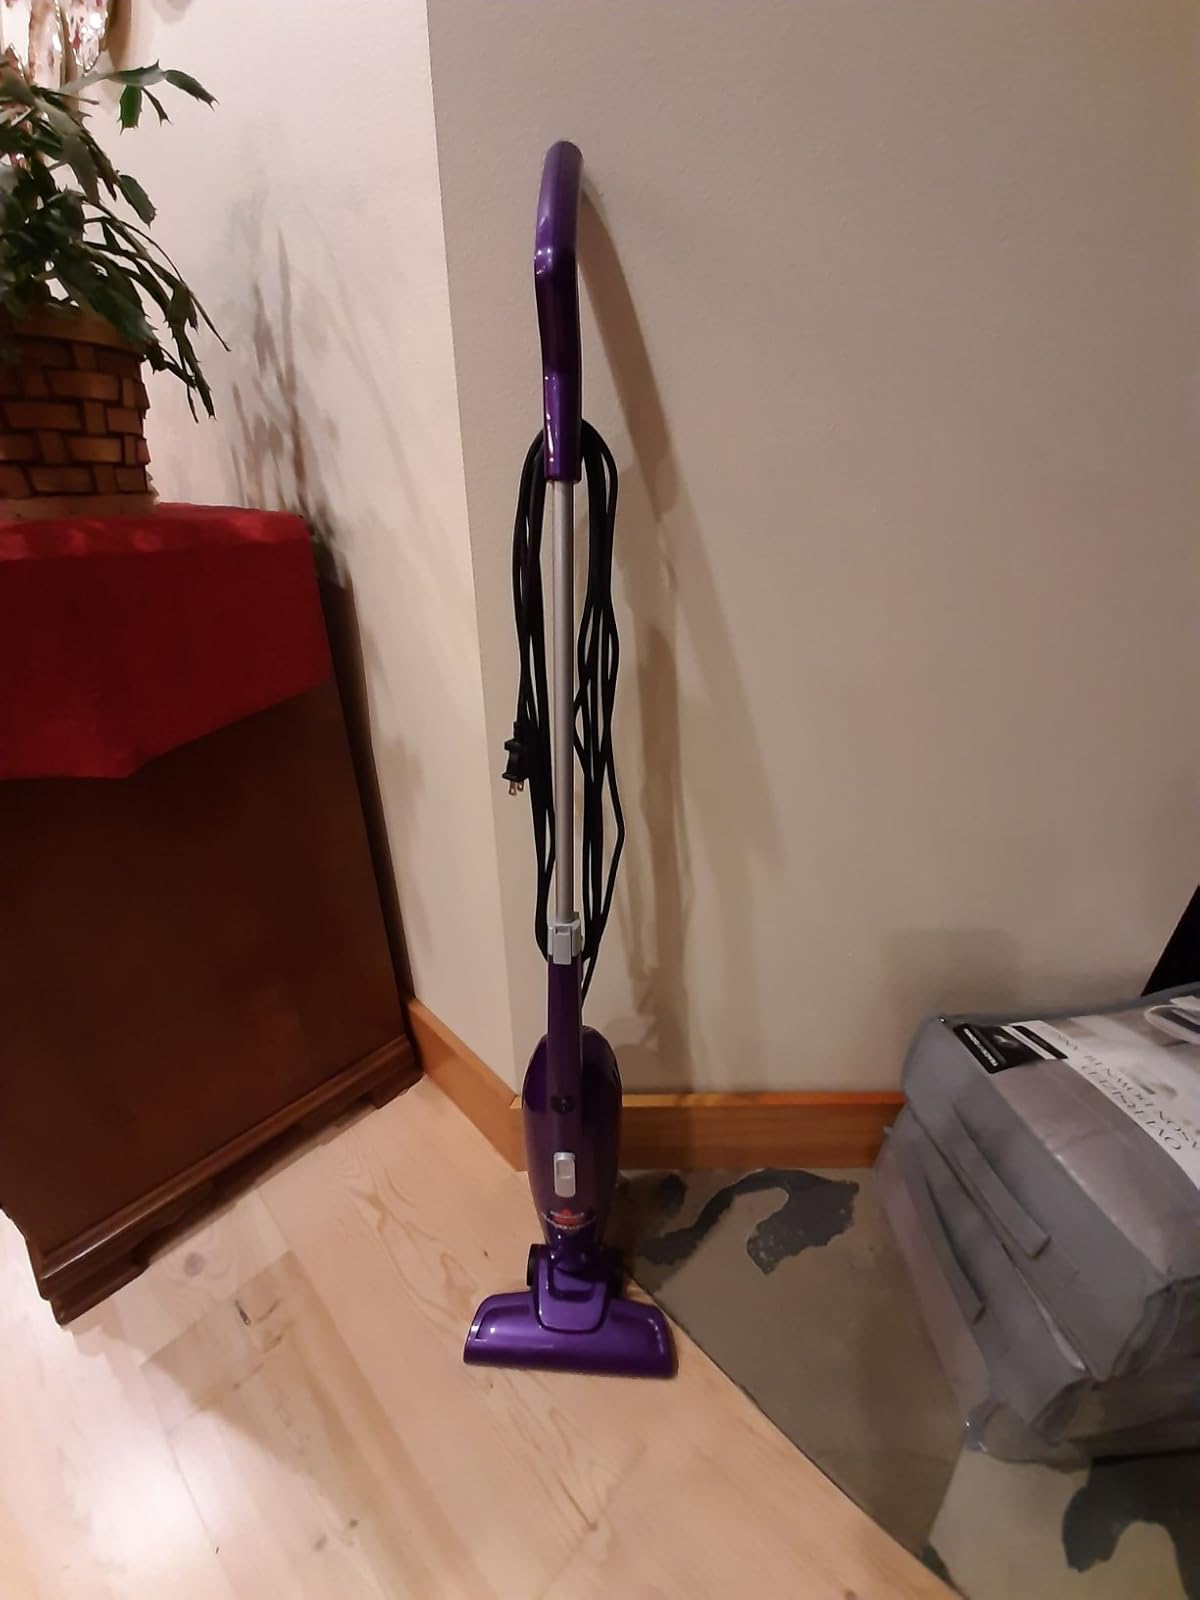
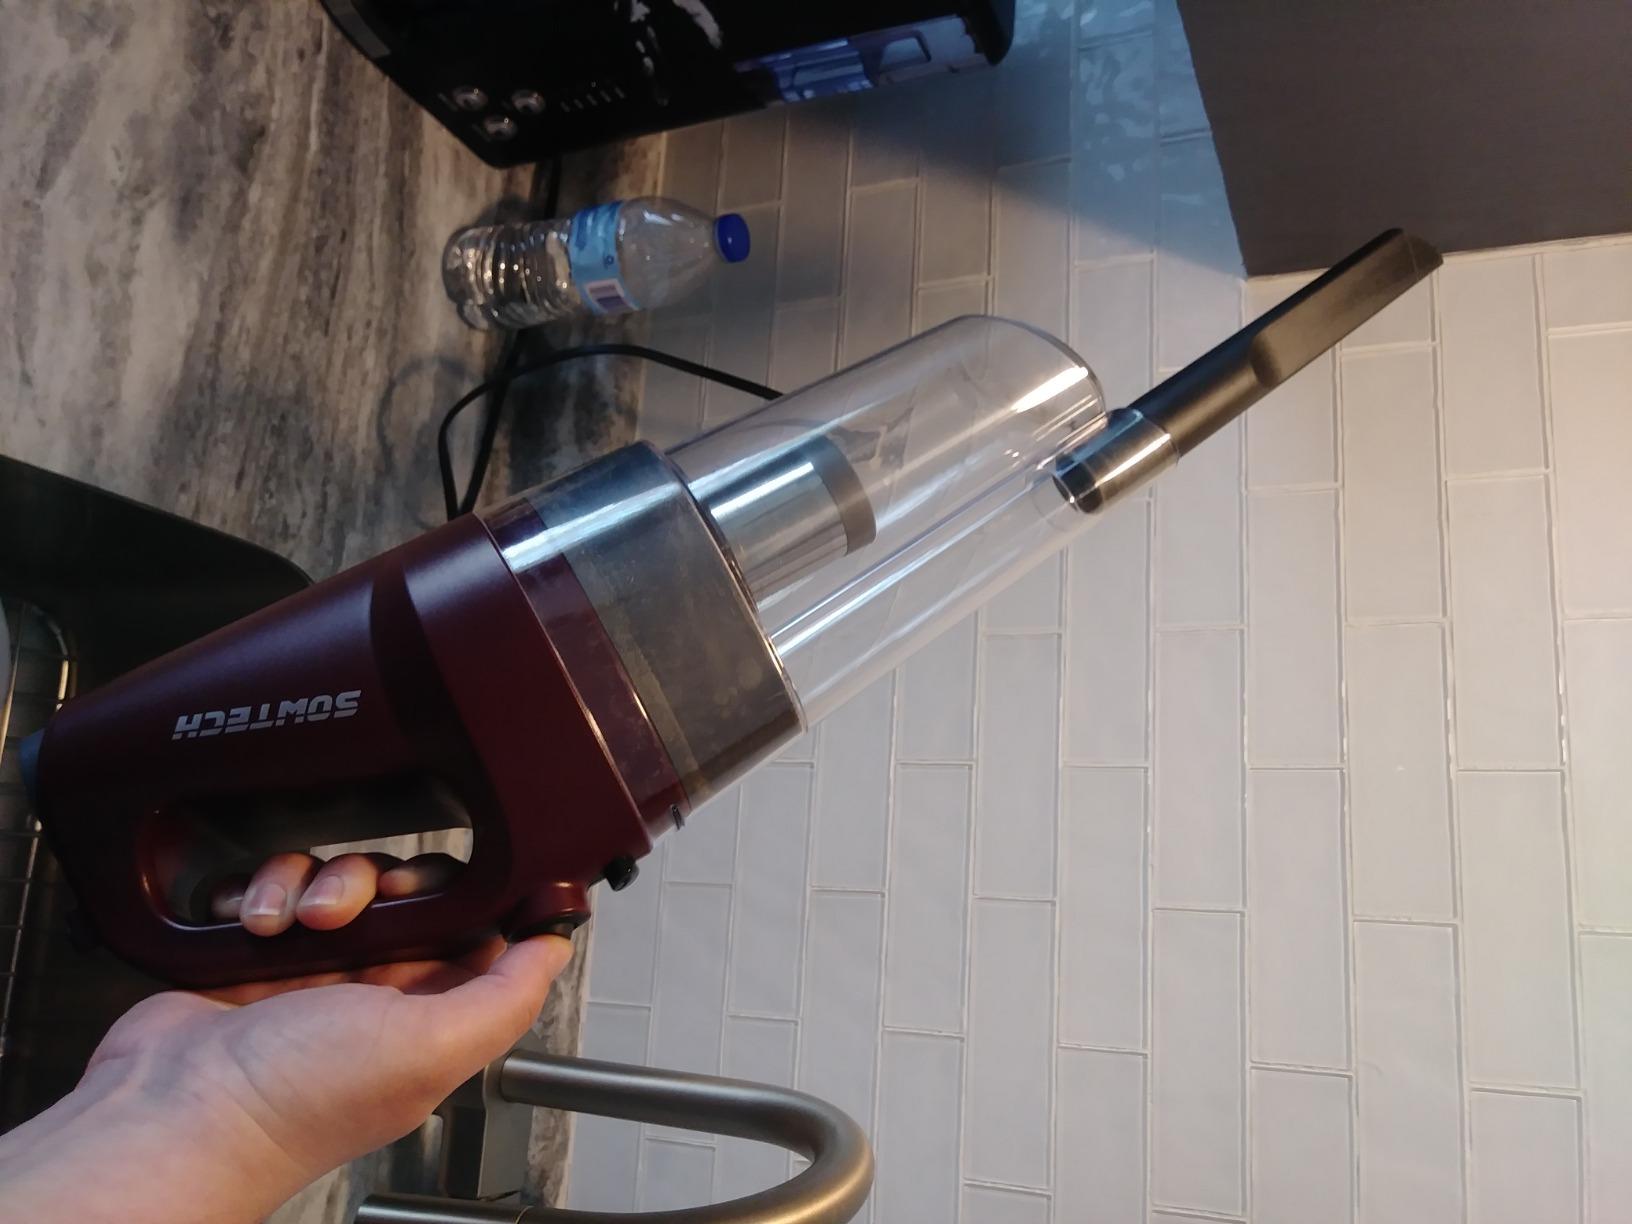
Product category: items_vacuum
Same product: no